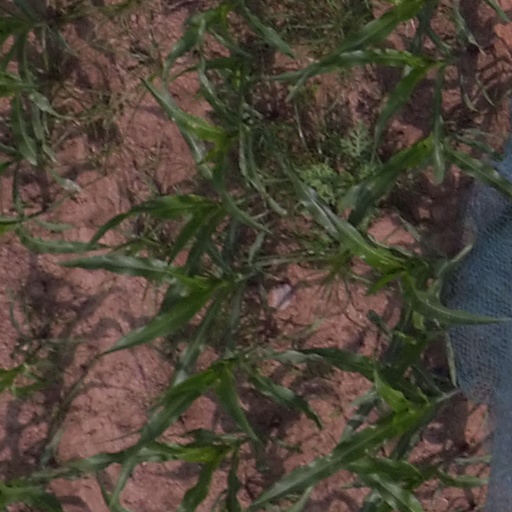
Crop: maize; corn